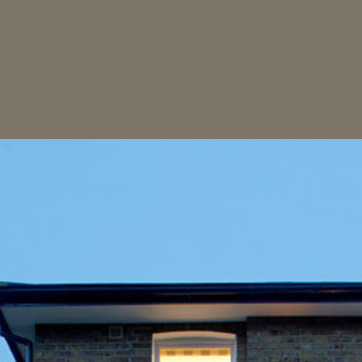
Material: sky